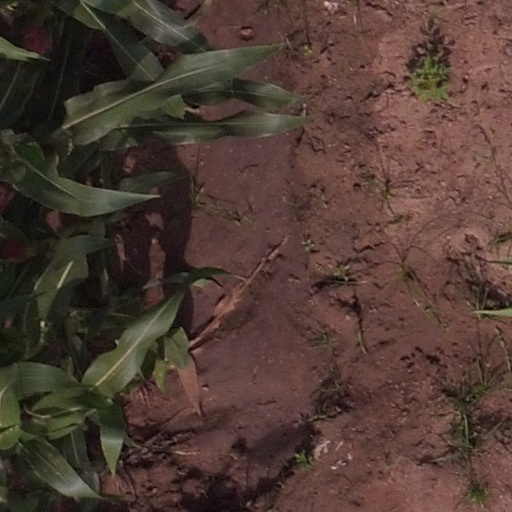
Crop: maize; corn